Hillary Clinton as Secretary of State

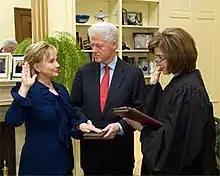
Clinton takes the oath of office as Secretary of State, administered by Associate Judge Kathryn Oberly as Bill Clinton holds the Bible.

Within a week after the November 4, 2008, presidential election, President-elect Obama and Clinton discussed the possibility of her serving as U.S. Secretary of State in his administration. Clinton initially turned Obama down, but he persisted. When the possibility became public on November 14, it came as a surprising and dramatic move, especially given the long, sometimes bitter battle the two had waged during the 2008 Democratic Party presidential primaries. Obama had specifically criticized Clinton's foreign policy credentials during the contests, and the initial idea of him appointing her had been so unexpected that she had told one of her own aides, "Not in a million years." However, Obama had been thinking of the idea as far back as the 2008 Democratic National Convention. Despite the aggressiveness of the campaign and the still-lingering animosities between the two campaign staffs, as with many primary battles, the political differences between the candidates were never that great, the two rivals had reportedly developed a respect for one another, and she had campaigned for him in the general election. Consideration of Clinton was seen as Obama wanting to assemble a "team of rivals" in his administration, as had Abraham Lincoln.